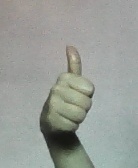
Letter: aleff